Johanna Bleuland van Oordt

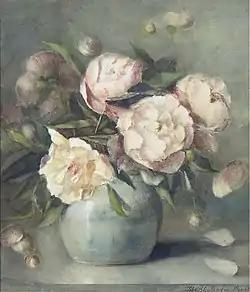
"Peonies in a vase"

Oordt was born on 28 August 1865 in Katendrecht, Netherlands. She studied at the "Koninklijke Academie van Beeldende Kunsten" (Royal Academy of Art, The Hague). Her teachers included . Her sister Adri Bleuland van Oordt was also an artist. Johanna and Adri exhibited regularly at the Haagse Kunstkring.